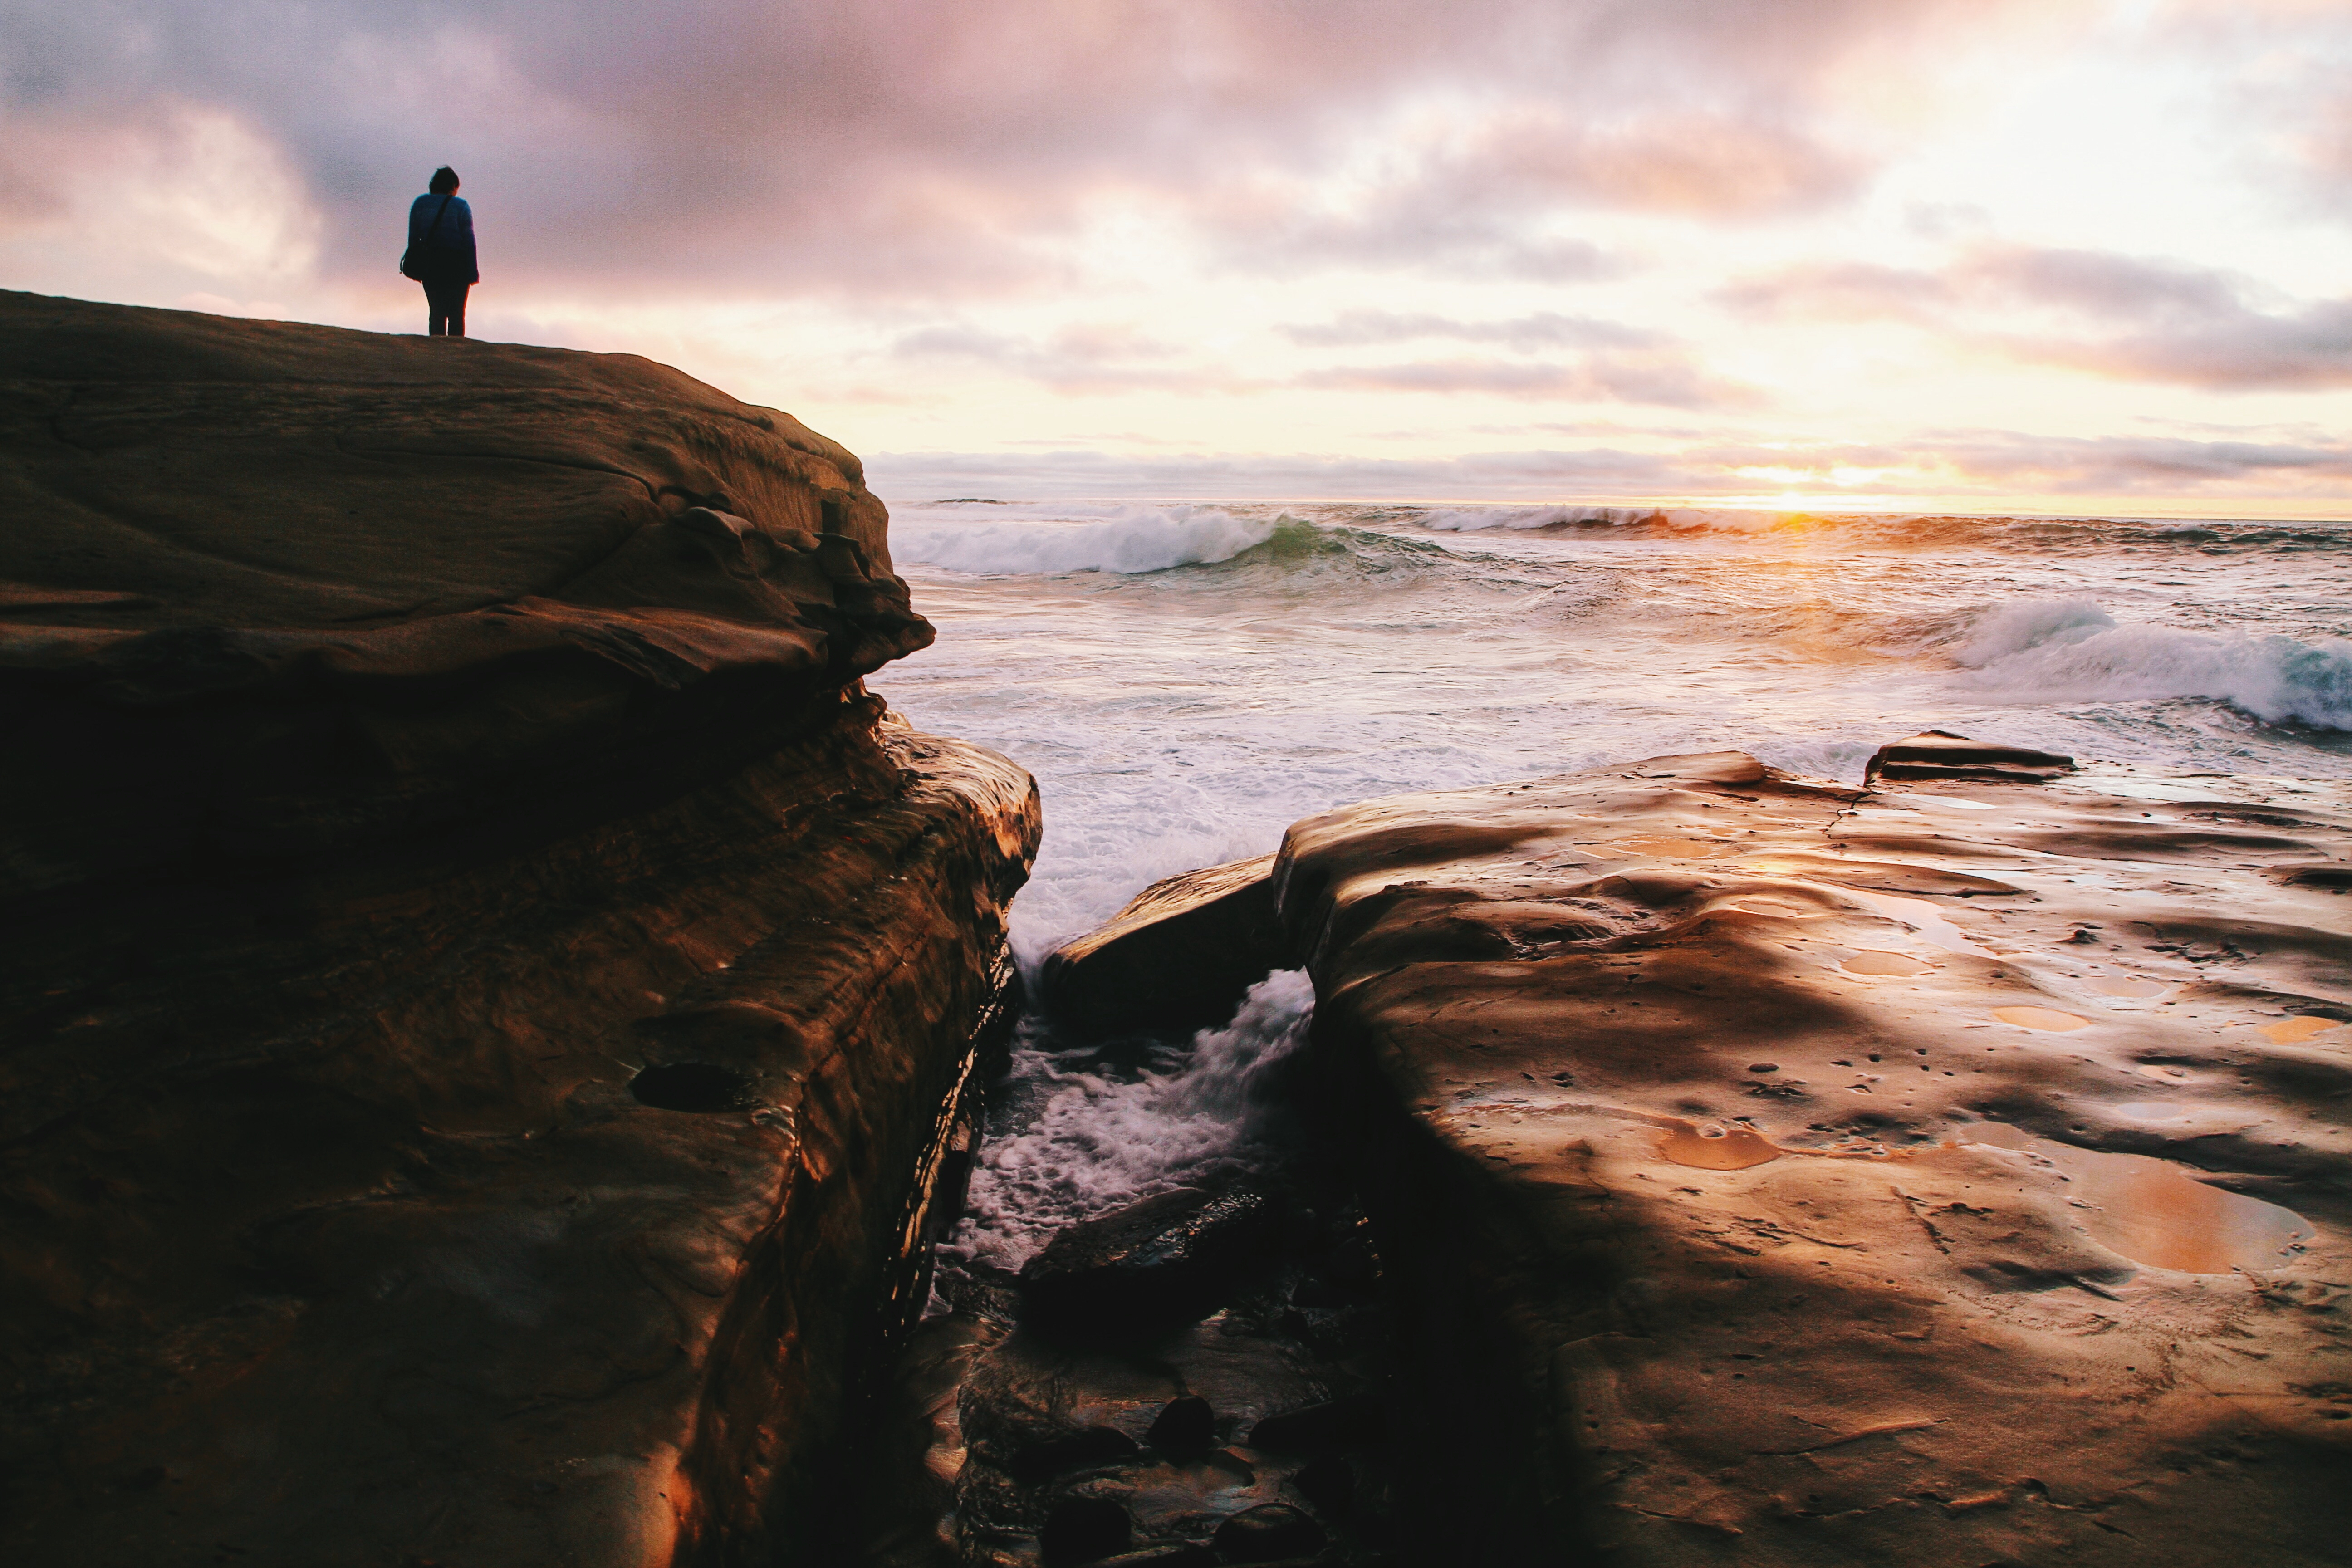
beach, landscape, sea, coast, water, nature, rock, ocean, silhouette, cloud, sunrise, sunset, sunlight, morning, shore, wave, dawn, cliff, dusk, evening, reflection, terrain, material, body of water, wind wave